Tulsa International Airport

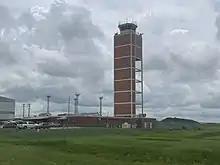
Control tower at Tulsa International Airport, June 2021

The airport has a smaller regional terminal with newly renovated concourses. Concourse A, which houses Allegiant, American and Delta, has 11 departure gates: A1 through A11. Currently, seven of those are in use. Concourse B, opened in 2012, has ten gates, but only seven have jet bridges. Southwest and United use Concourse B.